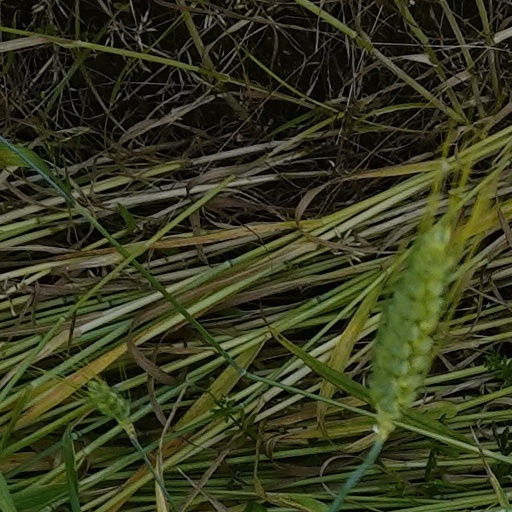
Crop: wheat